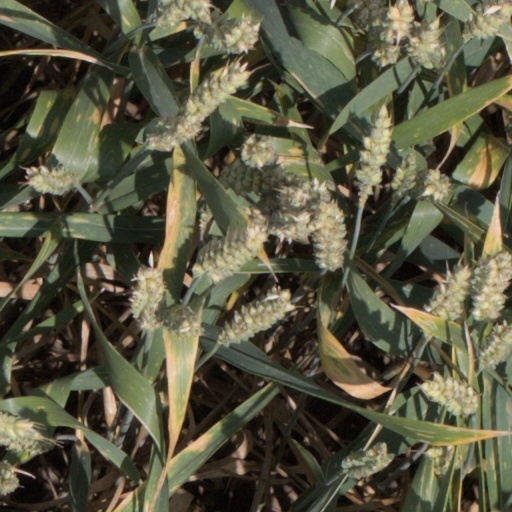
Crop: wheat